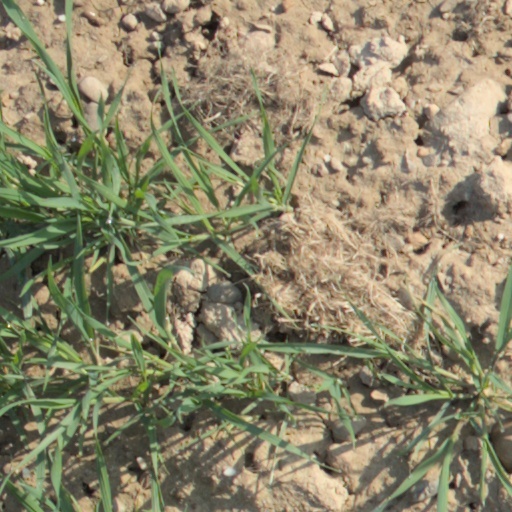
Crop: wheat